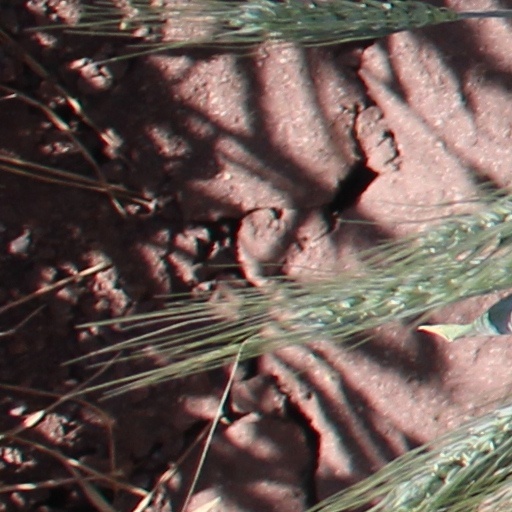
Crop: wheat